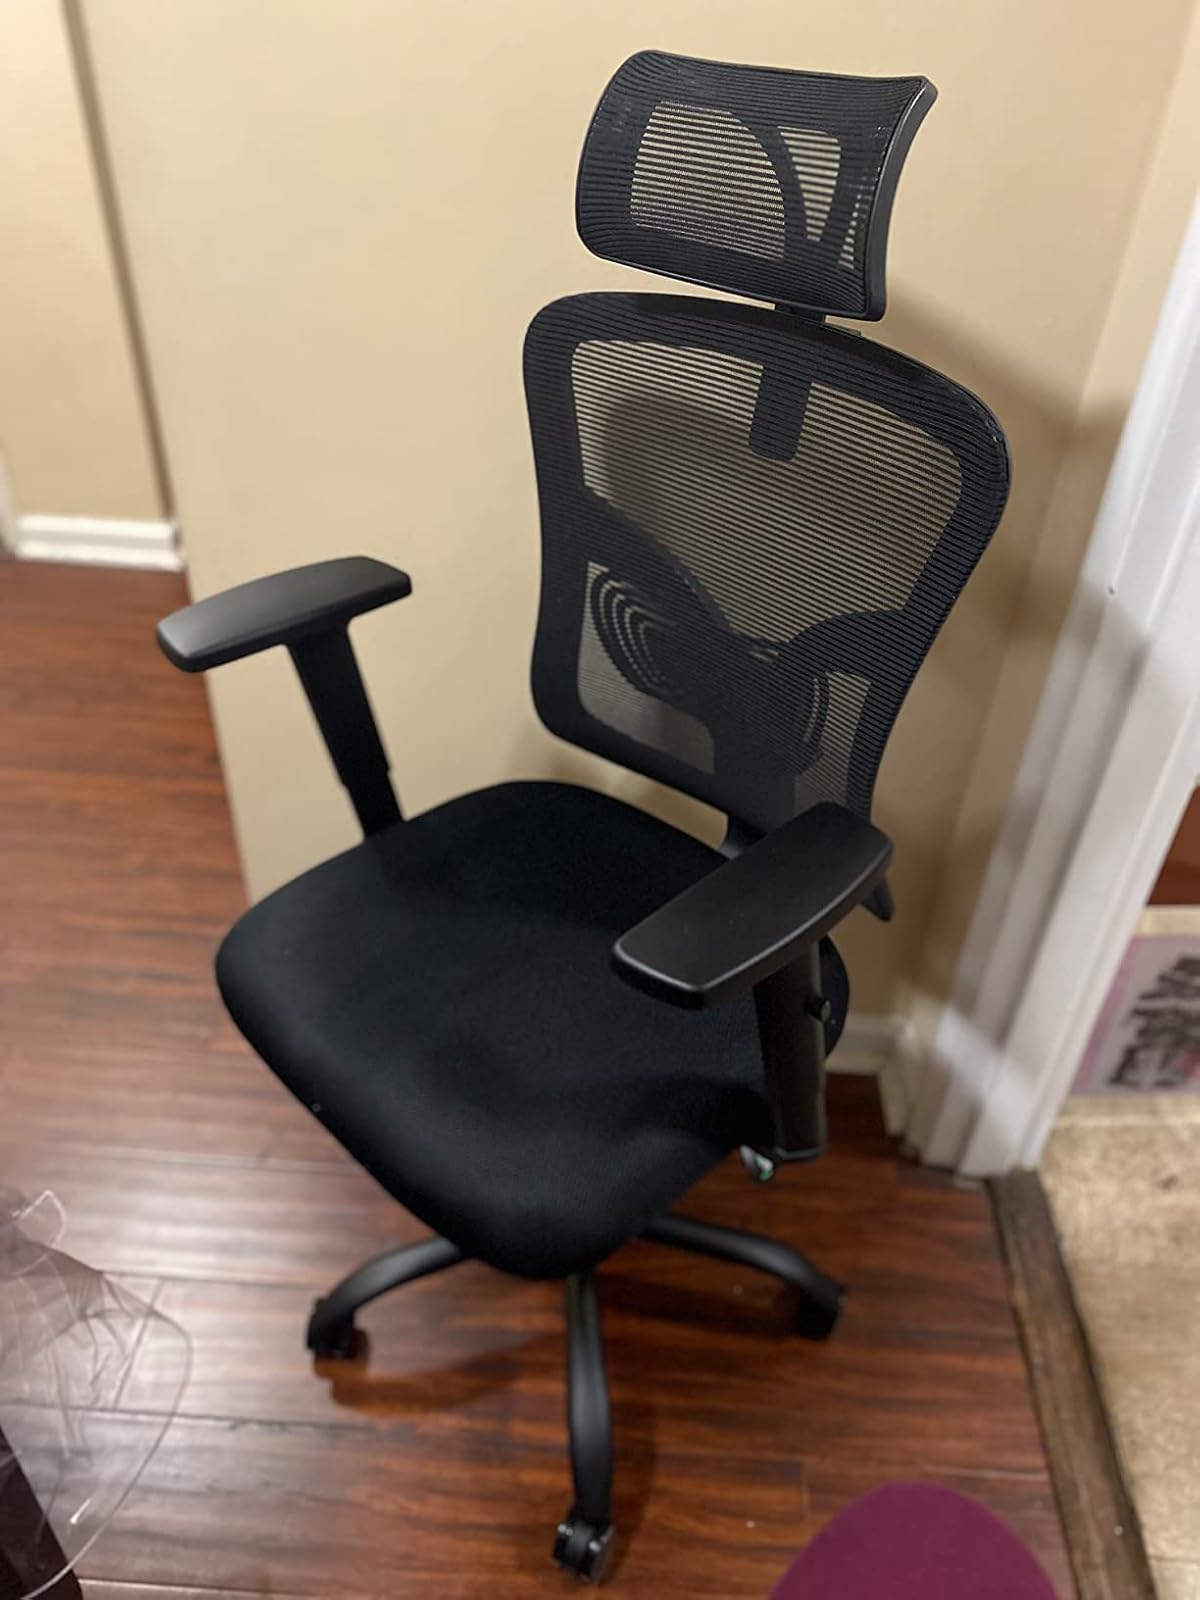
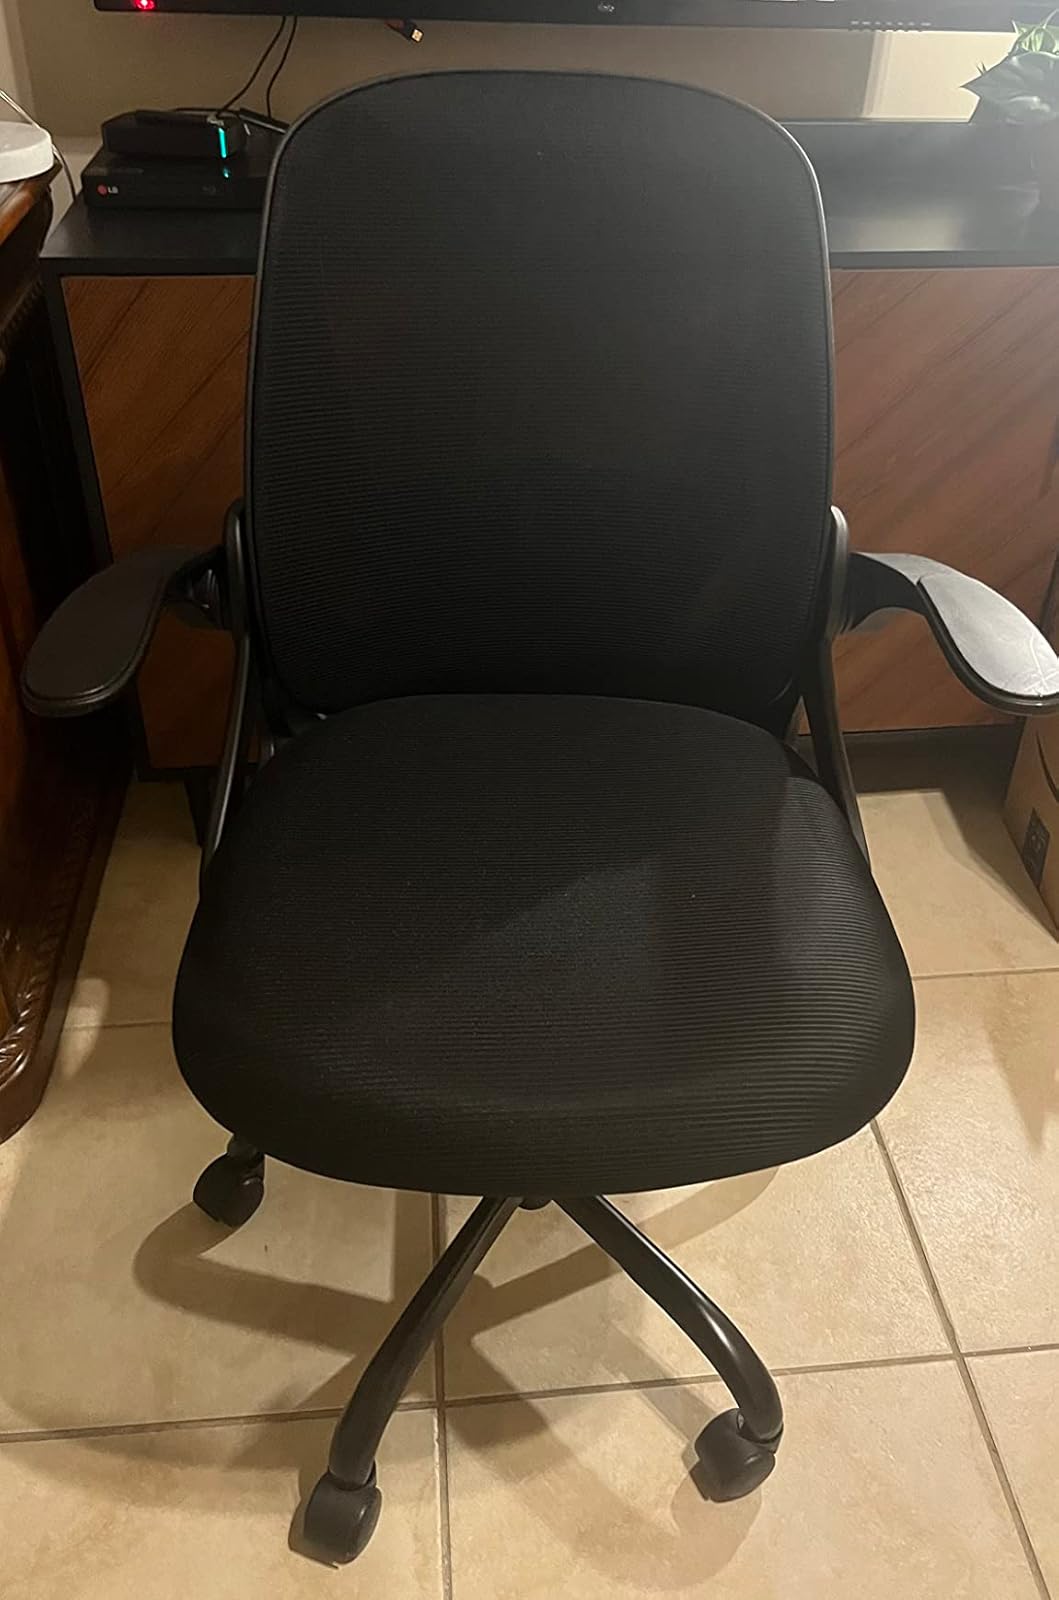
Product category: items_chair
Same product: no